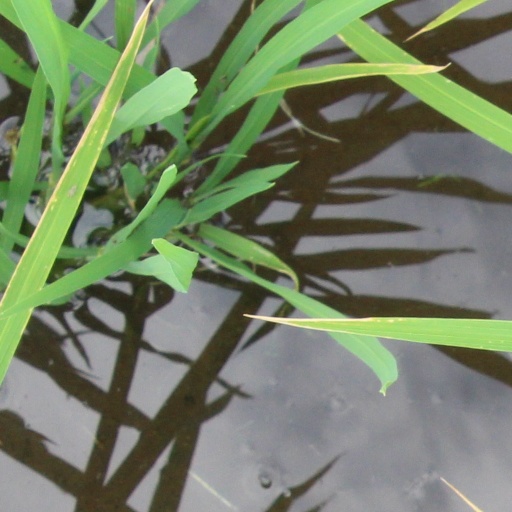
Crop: rice